Swansboro Township, Onslow County, North Carolina

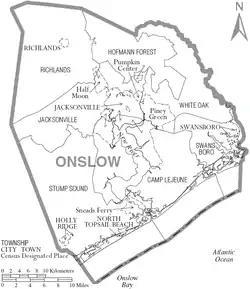
Map of Onslow County with municipal and township labels

In 2020, the population of Swansboro Township was 21,415.